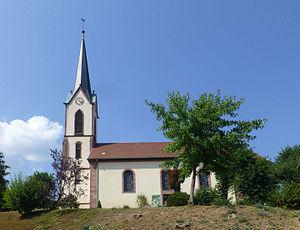
Eglise simultanée de Gunsbach (Haut-Rhin)
Albert Schweitzer né le 14 janvier 1875 à Kaysersberg et mort le 4 septembre 1965 à Lambaréné, est un médecin, pasteur et théologien protestant, philosophe et musicien alsacien.